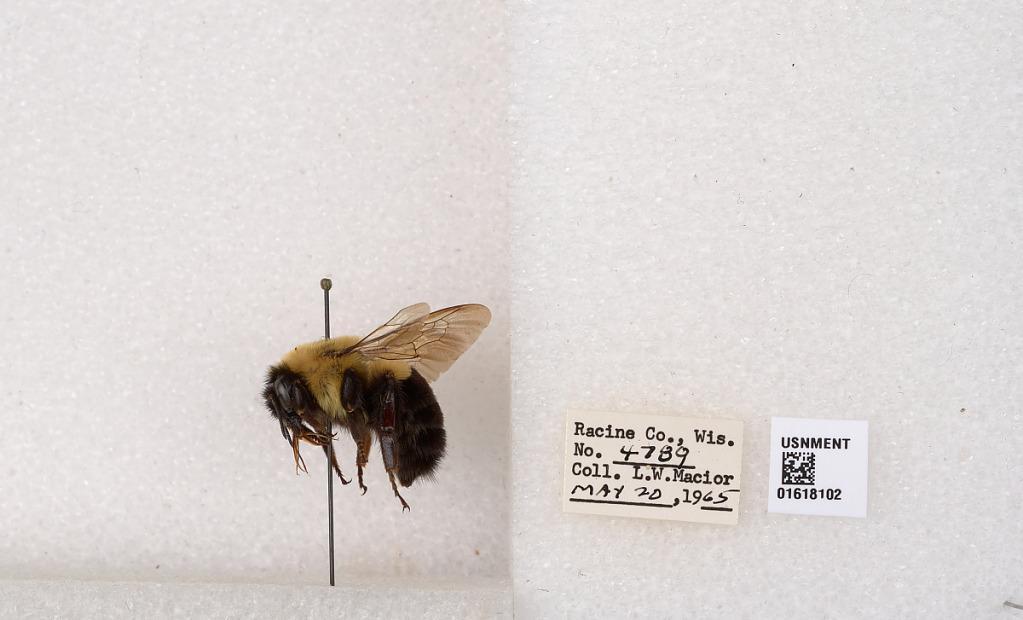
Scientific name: Bombus impatiens Cresson
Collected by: L. Macior
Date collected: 1965-5-20
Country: United States
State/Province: Wisconsin
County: Racine
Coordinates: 42.7299, -87.8123